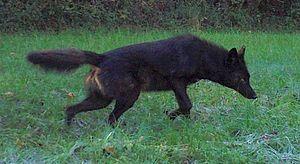
Le Coyote, du nahuatl coyotl est une espèce de canidés du genre Canis originaire d'Amérique du Nord. Il est plus petit que son parent proche, le loup gris, et légèrement plus petit que le loup de l'Est et le loup rouge, qui lui sont étroitement apparentés. Il occupe pratiquement la même niche écologique que le chacal doré en Eurasie, ce qui lui vaut d'être parfois appelé « chacal américain » par les zoologistes, mais il est plus gros et plus prédateur.